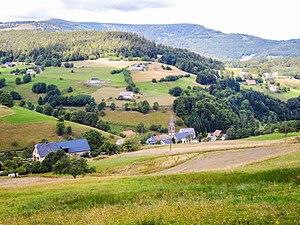
Vallée des Basses-Huttes, vue des hauteurs de Quimberg. Orbey. Haut-Rhin
L’habitat lorrain dont l’aire s’étend au-delà de la région lorraine se définit dans les grandes lignes par la prédominance du village-rue composé de maisons blocs plus ou moins jointives. L’organisation interne de la maison unifaîtière se fait par des travées souvent profondes perpendiculaires à la rue. La cuisine dans la travée habitation occupe une place centrale comme lieu de vie spontané et comme espace distributeur vers les autres pièces. La maison d’esprit lorrain offre généralement le mur gouttereau côté rue de sorte que les ouvertures permettent de lire la façade travée par travée.